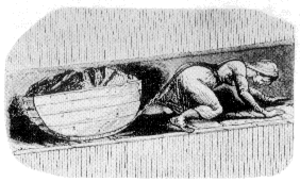
Le travail des enfants est la participation de personnes mineures à des activités à finalité économique et s’apparentant plus ou moins fortement à l’exercice d’une profession par un adulte. Au niveau international, l’Organisation internationale du travail le définit en comparant l’âge à la pénibilité de la tâche, du moins pour les enfants de plus de douze ans.
La Légende du Changeling est une série de bande dessinée franco-belge en cinq tomes créée par Pierre Dubois, Xavier Fourquemin et Scarlett Smulkowski, éditée en album entre juin 2008 et mars 2012 au Lombard, au rythme d'un tome par an.